Parachute music festival

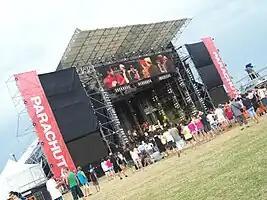
Parachute 2010 Mainstage in the late afternoon before headliners at night

Parachute Music Festival was a Christian music festival held annually in New Zealand between 1992 - 2014. Originally starting in Waikanae, the event moved to Matamata in 1995, and then finally to Mystery Creek Events Centre, Hamilton, New Zealand where it was held from 2004 - 2014. The three-day festival was run by Parachute Music, and ran annually in late January, on the weekend before Auckland Anniversary Day. The event was one of the largest Christian music festivals outside of the United States and it was one of the largest multi-day festivals in the Southern Hemisphere. As well as musicians, it also featured guest speakers.